Roman Reigns

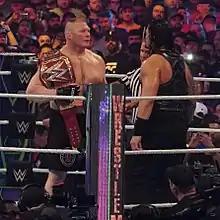
Reigns facing Brock Lesnar before their Universal Championship match at WrestleMania 34.

Reigns competed in the 2018 Royal Rumble match on January 28, but was the last man eliminated by eventual winner Shinsuke Nakamura. On February 25, at Elimination Chamber, Reigns won the inaugural seven-man Elimination Chamber match to face Brock Lesnar for the Universal Championship at WrestleMania 34 on April 8, where he was unsuccessful. He narrowly lost a rematch for the title in a steel cage match at the Greatest Royal Rumble on April 27, after spearing Lesnar through the cage wall. After defeating Samoa Joe at Backlash on May 6 and Jinder Mahal at Money in the Bank on June 17, Reigns entered a feud with Bobby Lashley, where both men believed that they were the rightful challenger to Lesnar's championship. At Extreme Rules on July 15, Reigns lost to Lashley. The following night on "Raw", two triple threat matches were set to determine Lesnar's challenger for SummerSlam. Reigns and Lashley won their respective matches, setting up a number one contender's match between the two the following week, which Reigns won. At SummerSlam on August 19, Reigns defeated Lesnar and won the Universal Championship for the first time in his career.